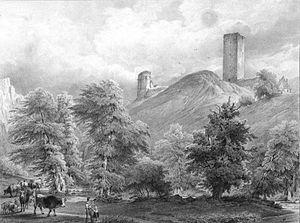
Le comté de Sponheim est un ancien État du Saint-Empire romain, située dans la région du Hunsrück, aujourd'hui en Rhénanie-Palatinat, Allemagne. Fondé au début du XIIᵉ siècle, ce territoire immédiat a existé jusqu'à l'annexion française en 1798, après la guerre de la Première Coalition.